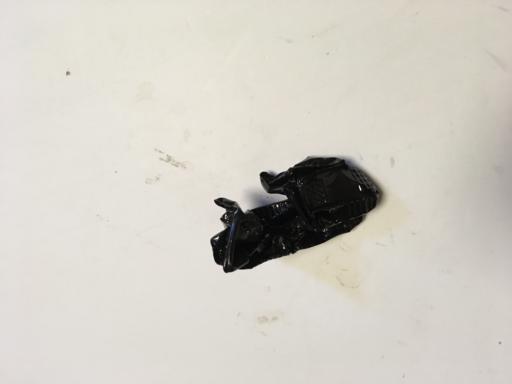
Waste category: plastic